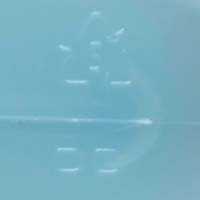
Plastic recycling code class: 5_polypropylene_PP